Ralph Stanley

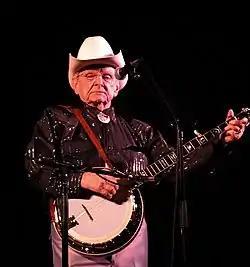
Stanley in 2006

After considering a course in "veterinary", he decided instead to join his older guitar-playing brother Carter Stanley (1925–1966) to form the Clinch Mountain Boys in 1946. Drawing heavily on the musical traditions of the area, which included the unique singing style of the Primitive Baptist Universalist church and the sweet down-home family harmonies of the Carter Family, the two Stanley brothers began playing on local radio stations. They first performed at Norton, Virginia's WNVA, but did not stay long there, moving on instead to Bristol, Virginia, and WCYB to start the show "Farm and Fun Time", where they stayed "off and on for 12 years".